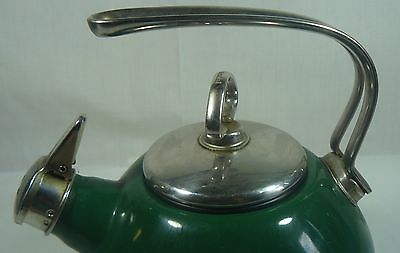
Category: kettle